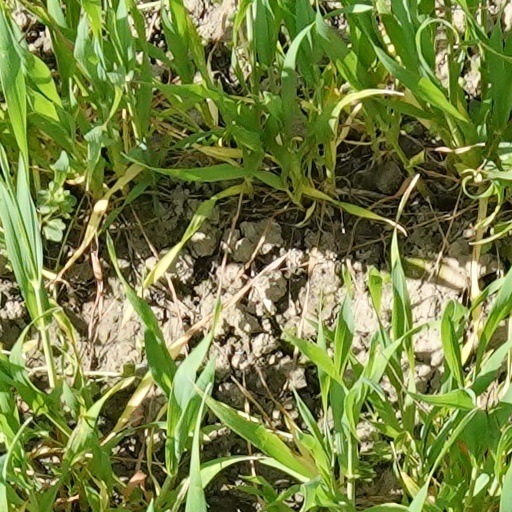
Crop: wheat